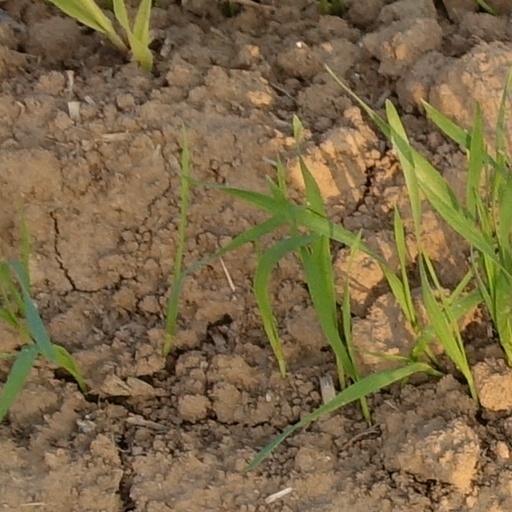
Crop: wheat